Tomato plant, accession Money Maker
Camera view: vertical (180 deg); turntable rotation: 30 degrees
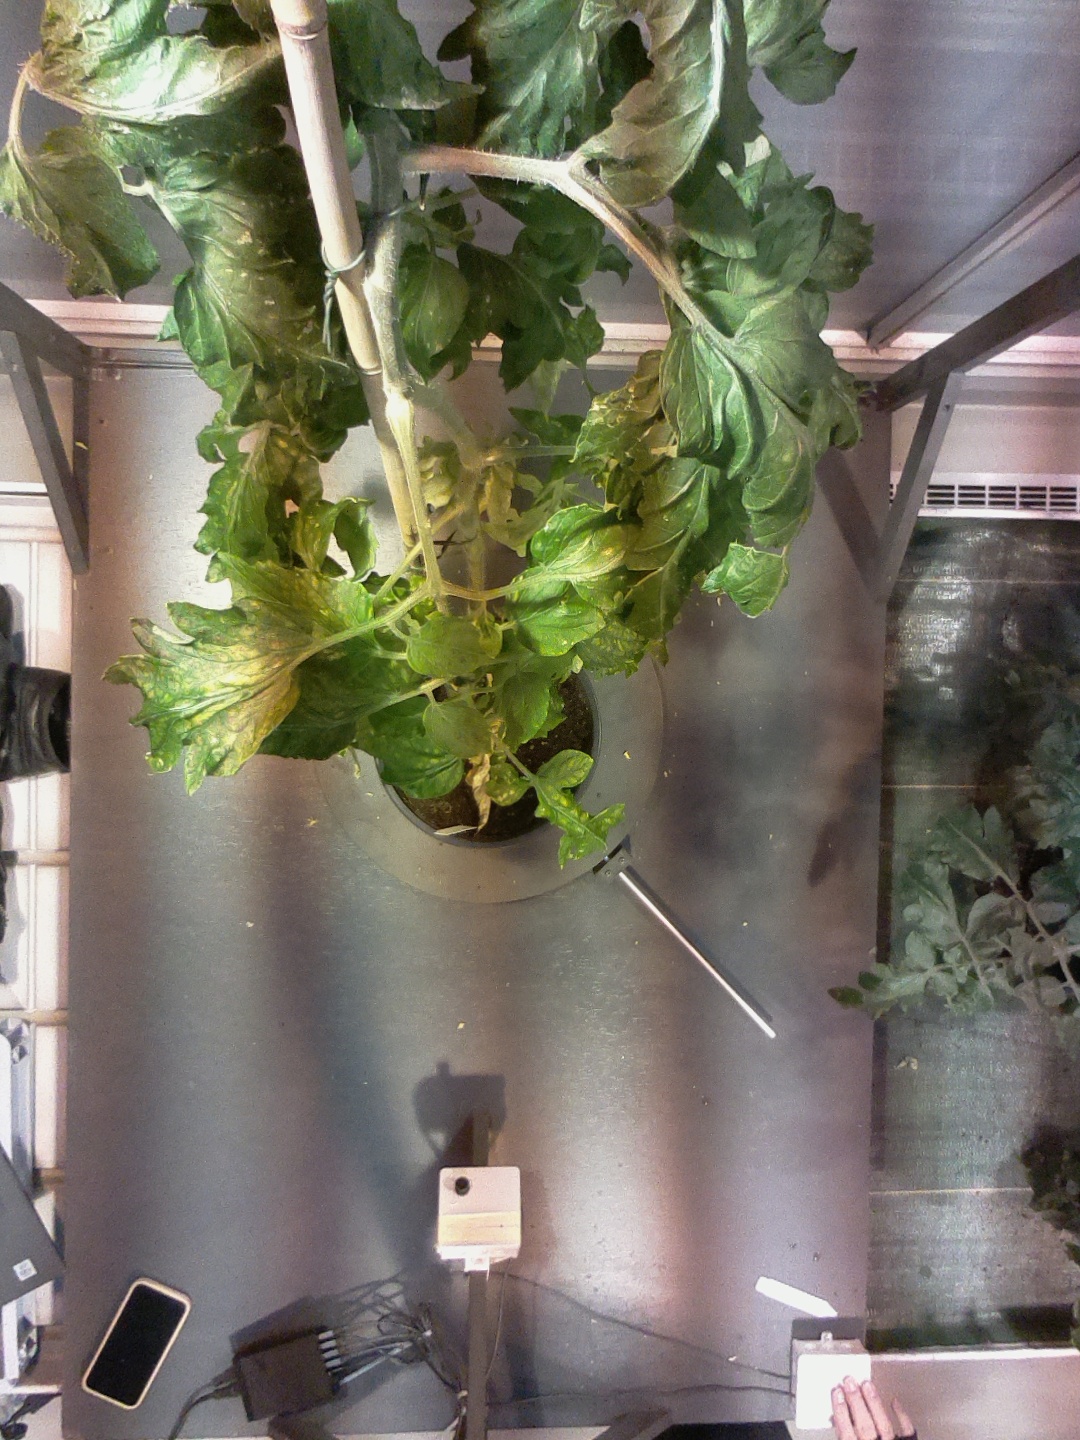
BBCH growth stage 71: 10%-20% of final fruit size